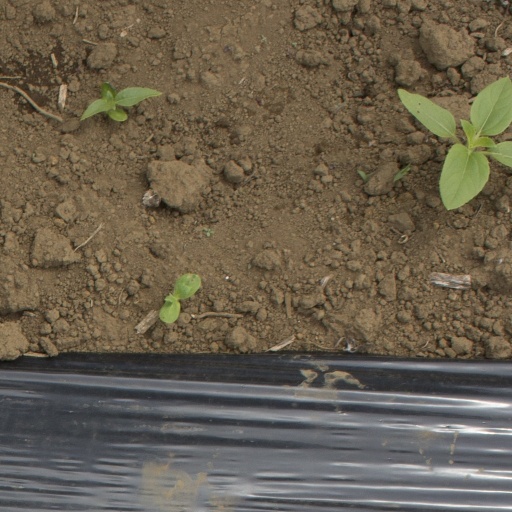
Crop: Jerusalem artichoke